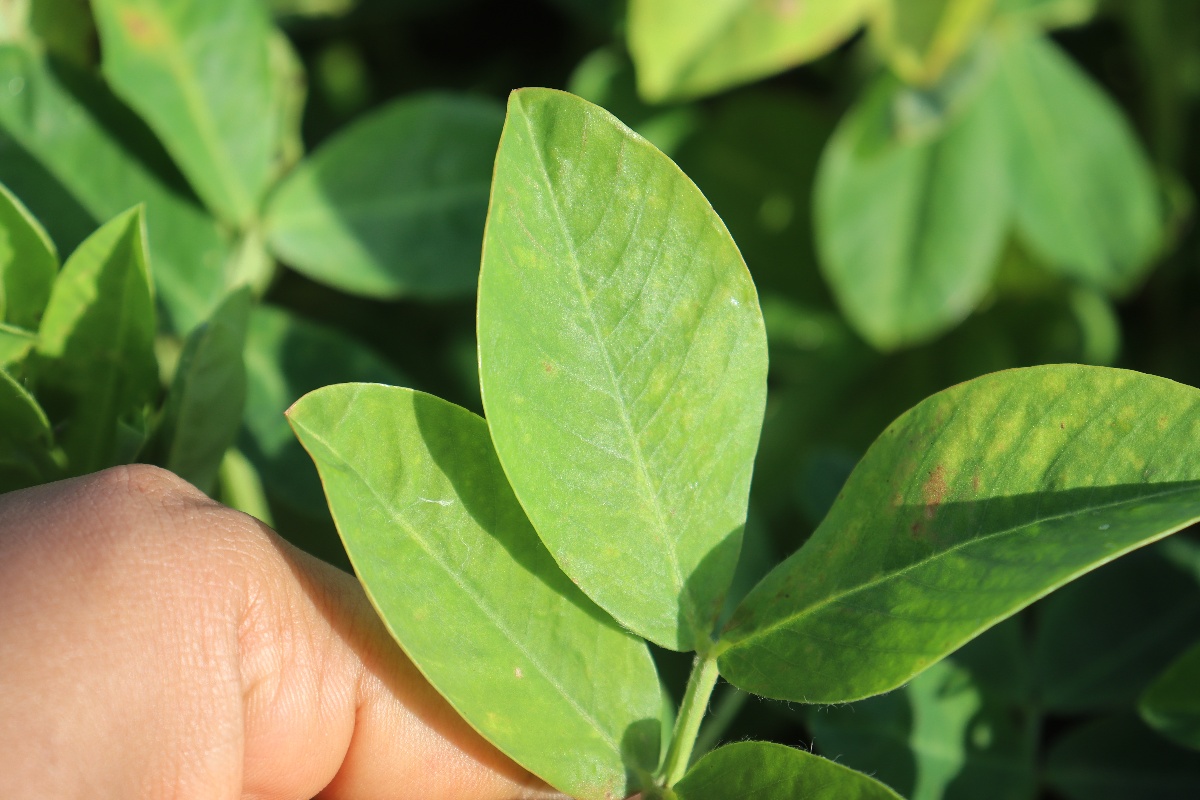
Label: early_leaf_spot